Ryan M. Milner

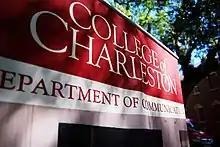
College of Charleston: Department of Communications sign.

Milner graduated in 2012 from the University of Kansas with a PhD in communication studies. His thesis was titled "The World Made Meme", and a book version of it was later published in 2016.